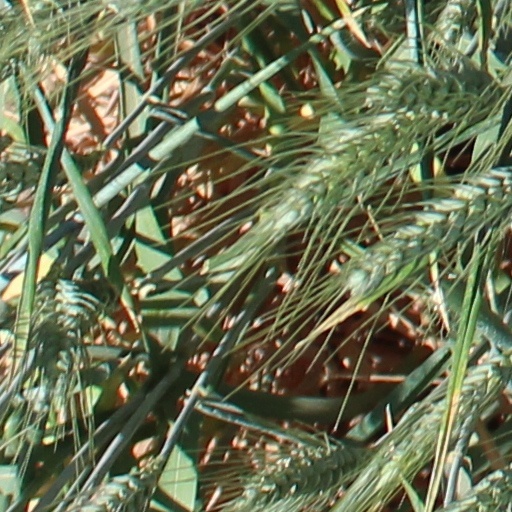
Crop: wheat